Morton H. Meyerson Symphony Center

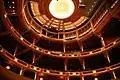
Eugene McDermott Concert Hall

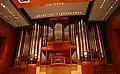
Herman W. and Amelia H. Lay Family Organ

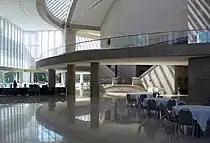
Foyer

The Eugene McDermott Concert Hall was designed by Artec Consultants (also responsible for the Pikes Peak Center's El Pomar Great Hall). Artec's Nicholas Edwards built upon ideas of Russell Johnson, the firm's founder, combining them with his own research and those of the German group in Göttingen. Systematically working through each area of the hall on each level, he generated sketches that indicated the best placement for walls in order to optimize the all-important lateral reflections. As his ideas crystallized, he began calling the evolving room shape the ‘reverse fan’. This was the eventual shape of both the Dallas concert hall and its younger sibling, Symphony Hall in Birmingham, England. Both these halls have strong ‘shoebox’ shaping, with the ‘reverse fan’ at the back of the room. 74 thick concrete chamber doors around the top of the hall weighing 2.5 tons each can be opened and closed to increase or reduce reverberance, 56 acoustical curtains help diminish sound vibrations and a system of canopies weighing more than 42 tons is suspended above the stage and can be raised, lowered, or tilted to reflect the sound throughout the audience chamber. The shoebox design was intended to achieve acoustical performance comparable to that of the Vienna Musikverein and the Amsterdam Concertgebouw. Russell Johnson, who died in August 2007, requested in his will that he be buried in the Meyerson, but logistical complications prevented the request from being granted.